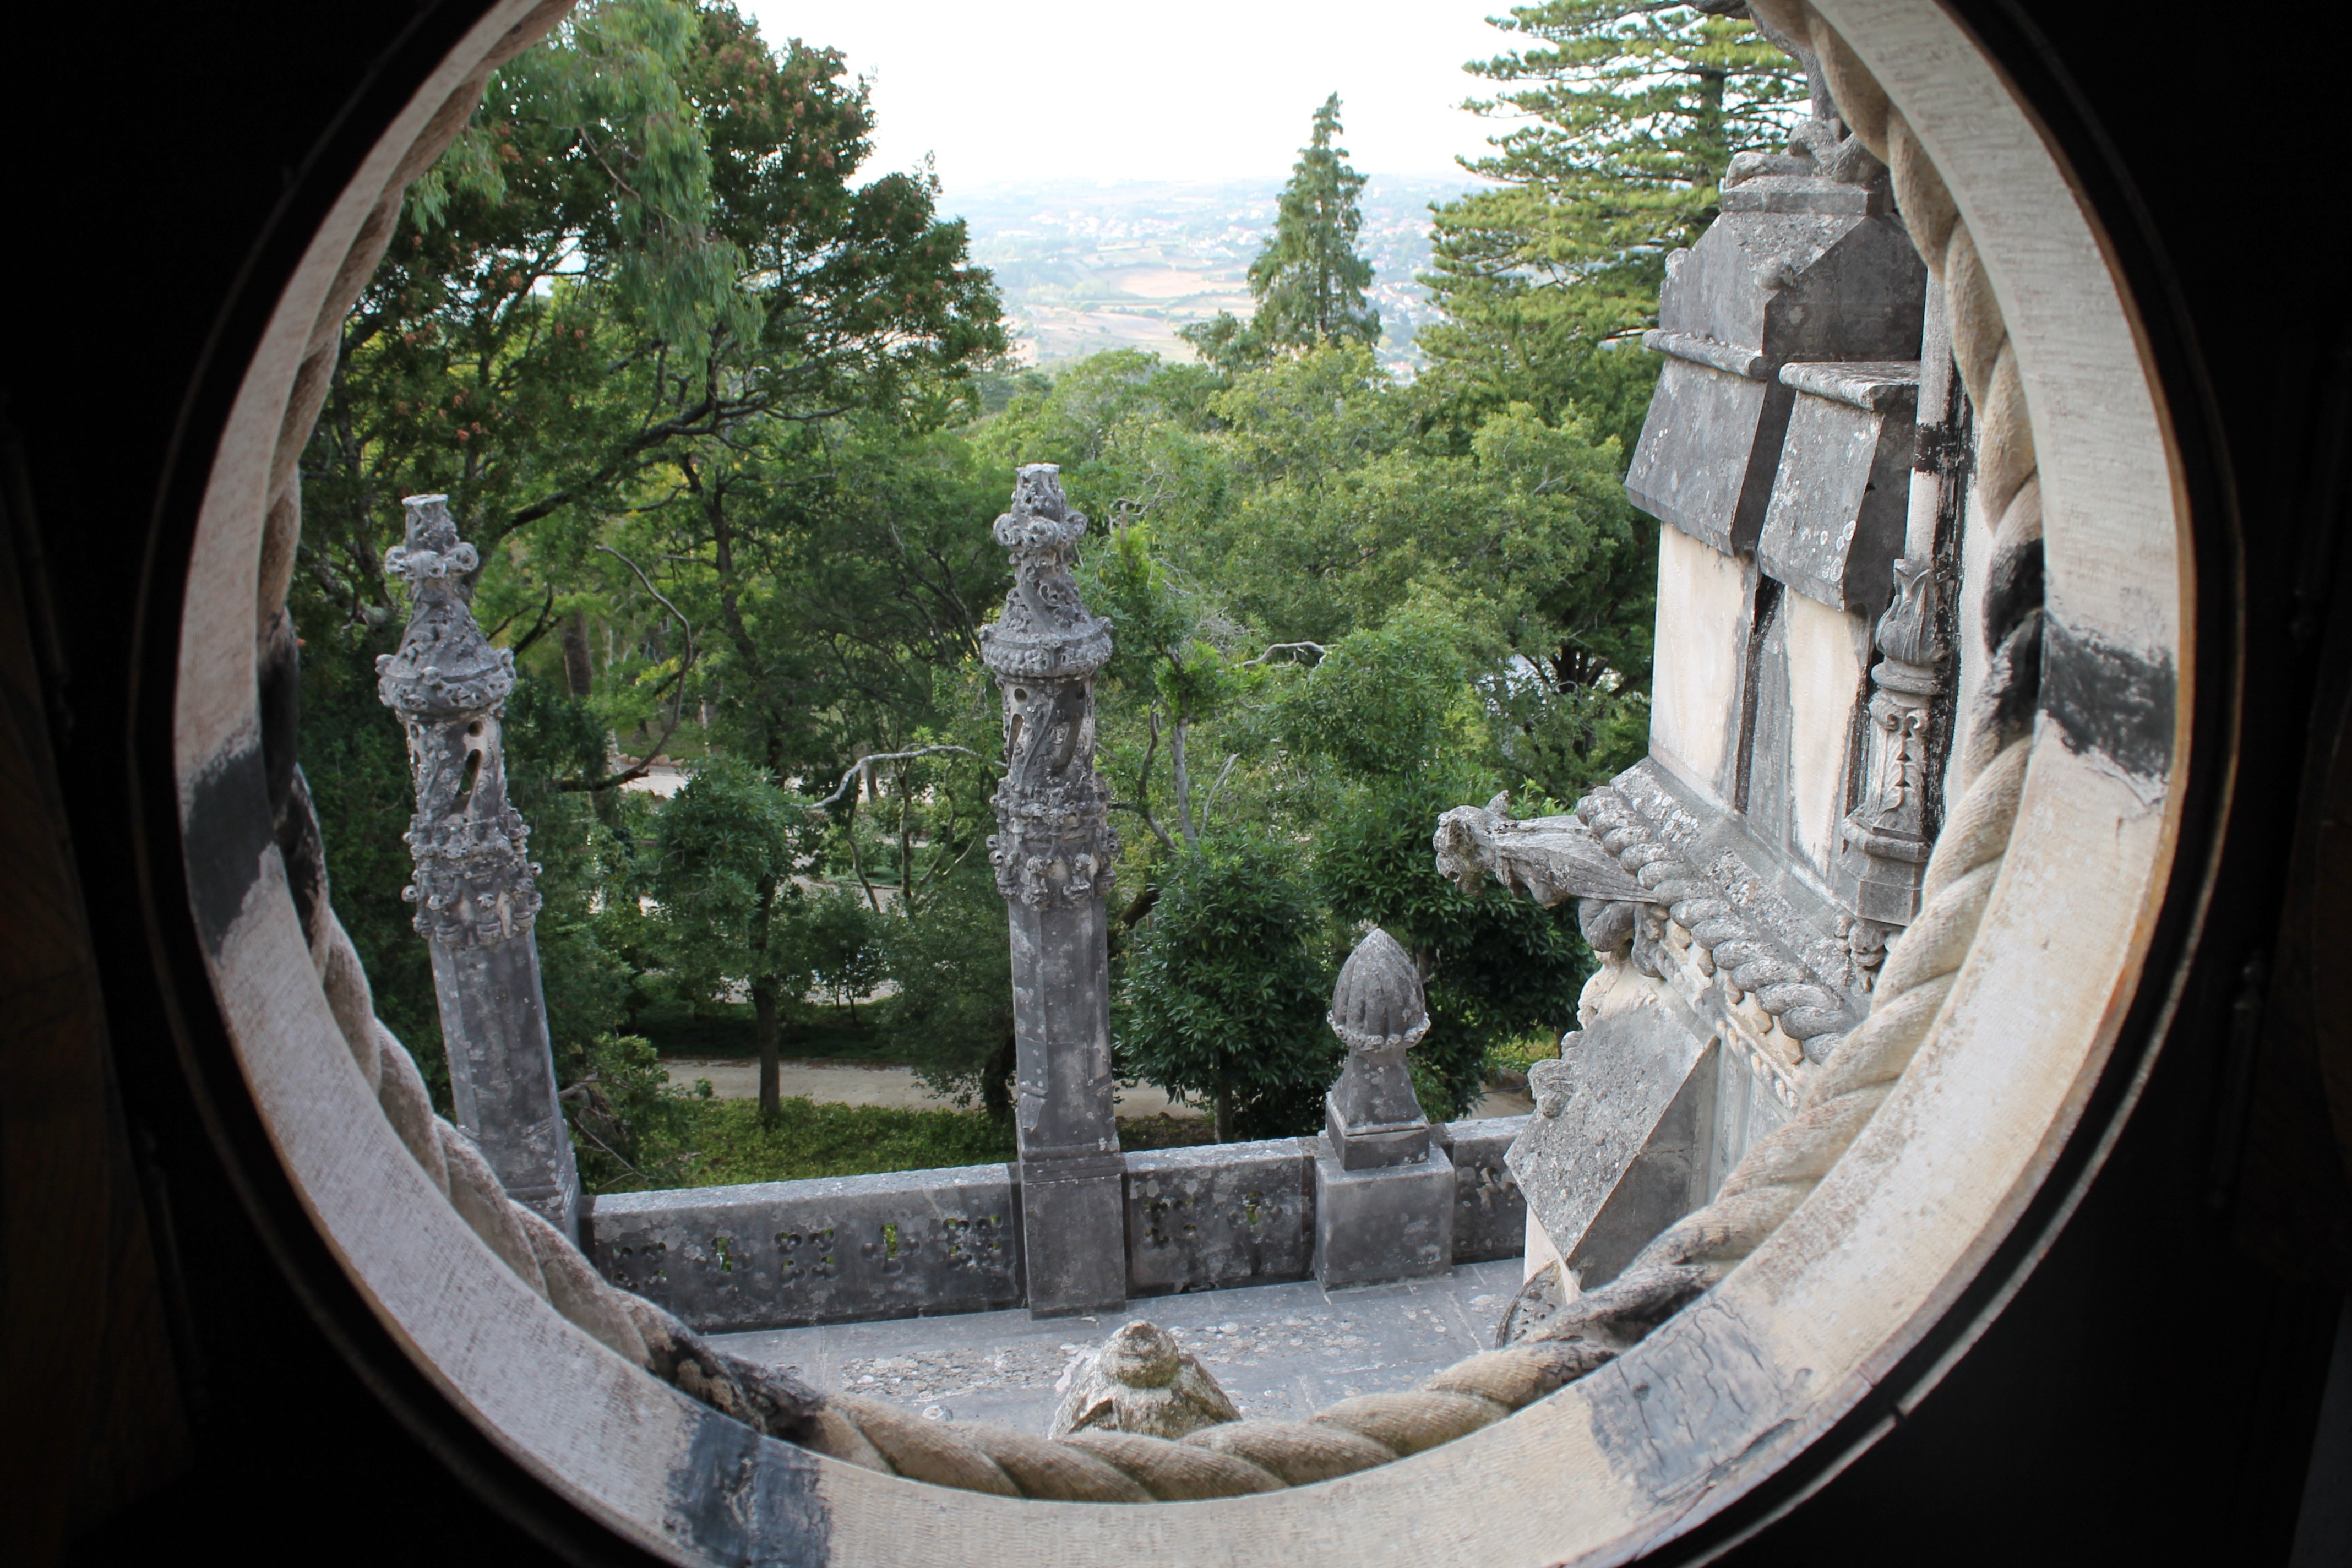
photography, window, arch, portugal, sintra, fisheye lens, man made object, farm regaleira